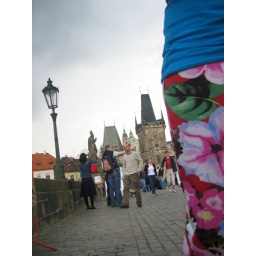
Some people on the bridge seem to look forward winning the bad dress award while running in my camera